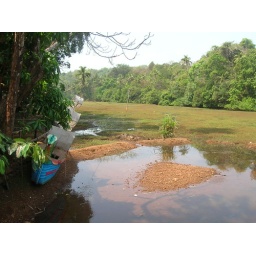
taken at a spice plantation in goa. although it looked like a shallow lake it is actually a river